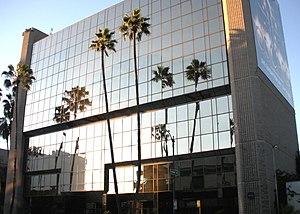
L'Academy of Motion Picture Arts and Sciences ou AMPAS est une organisation professionnelle vouée à l'amélioration et à la promotion mondiale du cinéma.